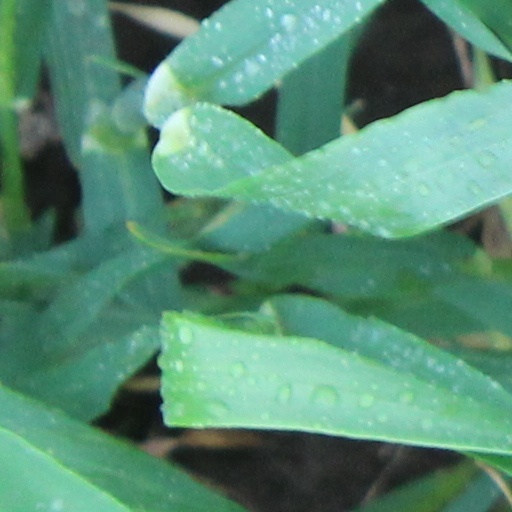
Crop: wheat